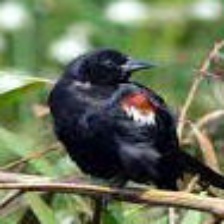
Species: TRICOLORED BLACKBIRD
Scientific name: AGELAIUS TRICOLOR